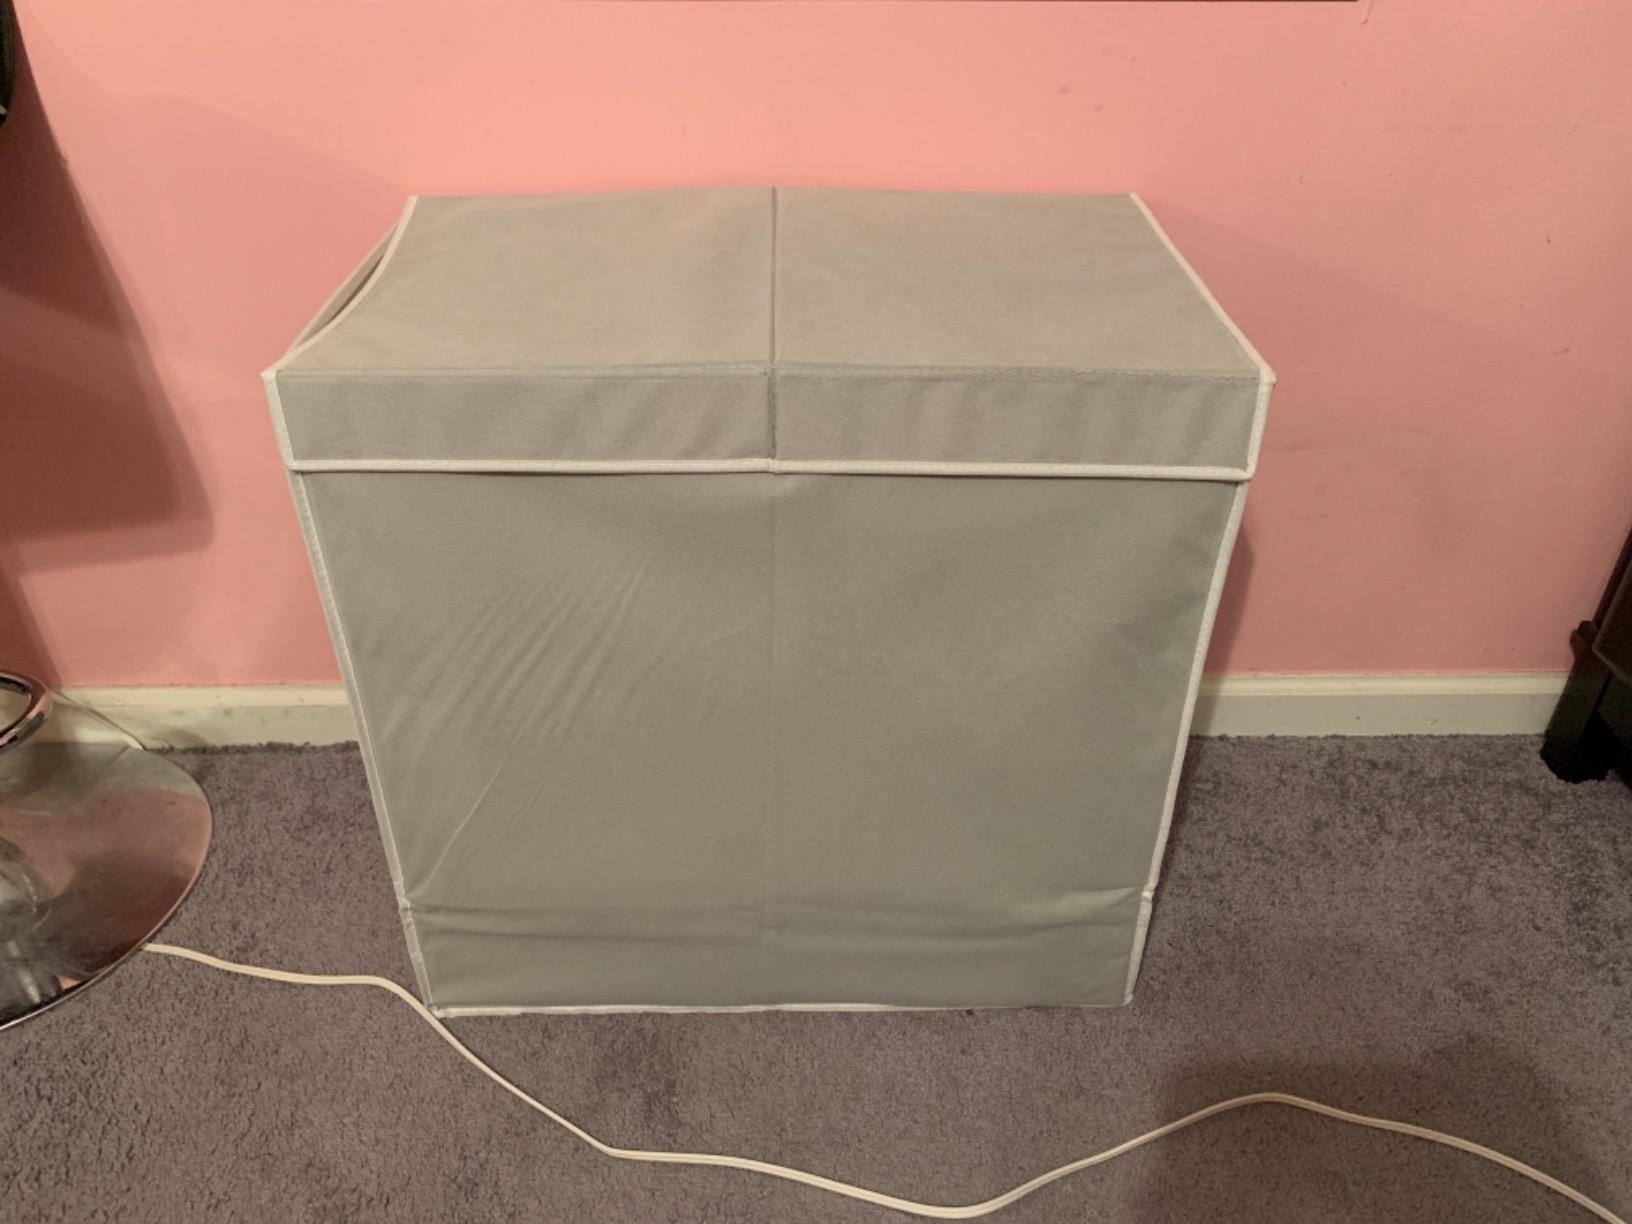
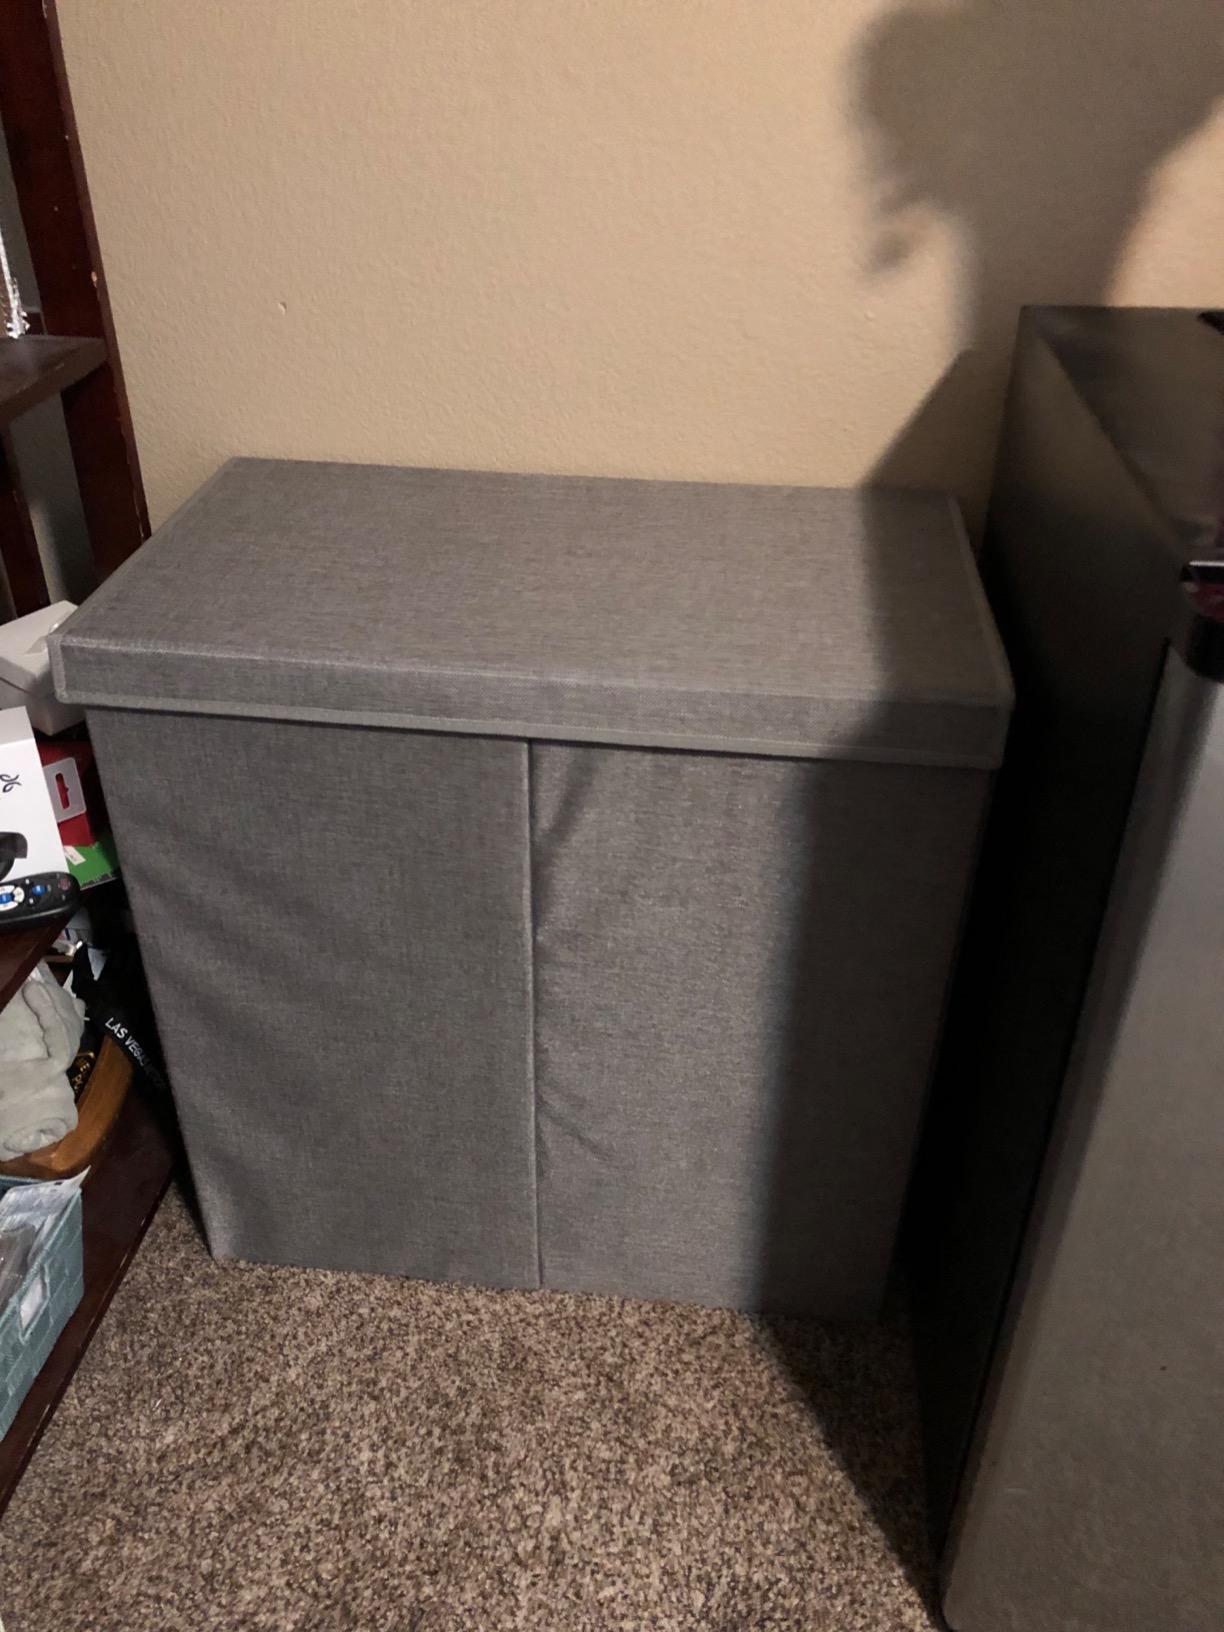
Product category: items_hamper
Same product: no